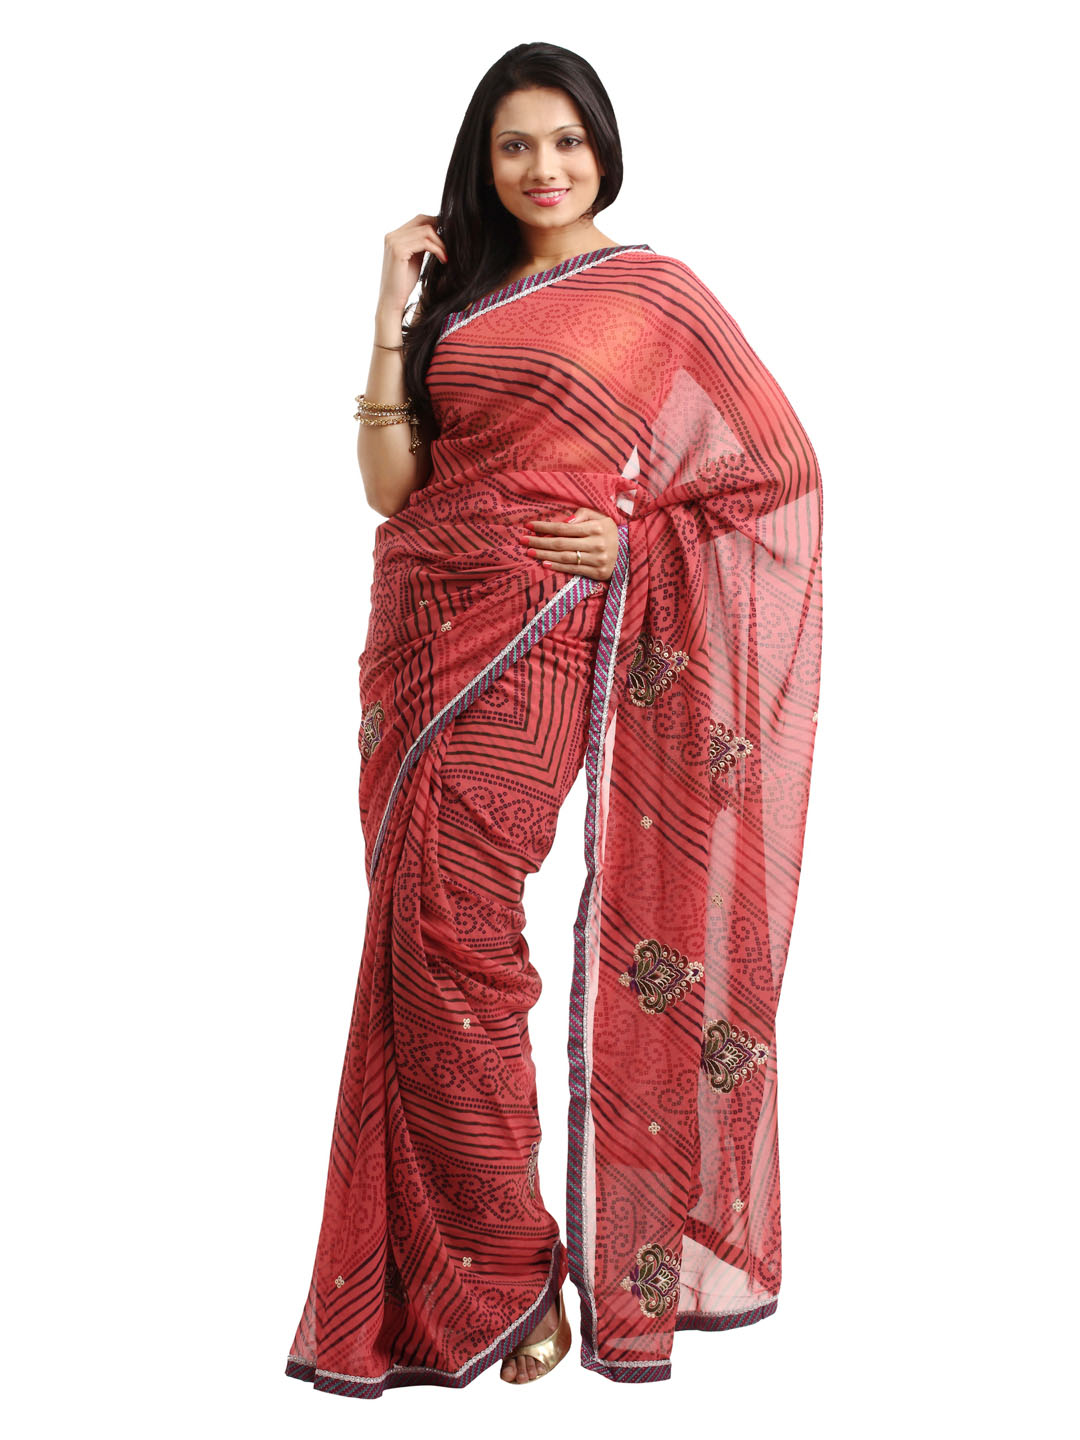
FNF Red Printed Sari
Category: Apparel / Saree / Sarees
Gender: Women
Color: Red
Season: Fall 2012
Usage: Ethnic